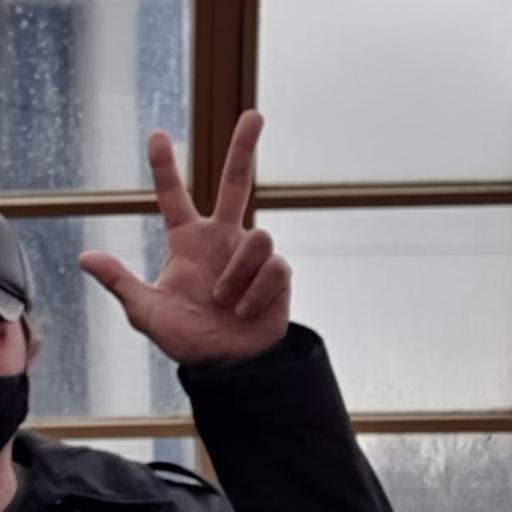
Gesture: three2